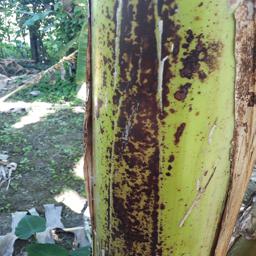
Label: PSEUDOSTEM WEEVIL